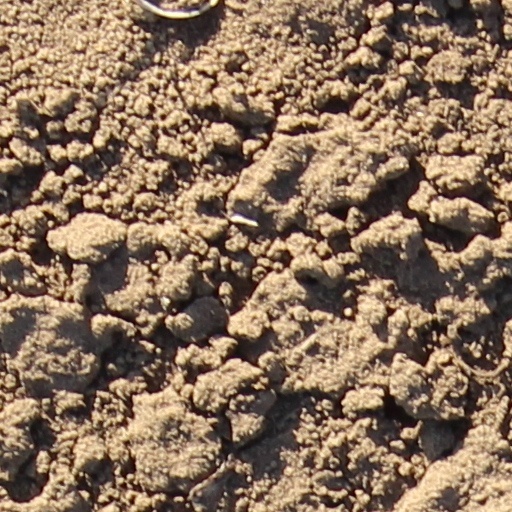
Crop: wheat